Animal Research Institute Buildings

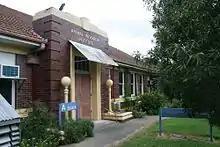
Vet School main building, 2011

In 1907, due to concerns about the impact of cattle tick on the dairy industry, the Institute returned to the control of the Department of Agriculture and Stock and Dr Sydney Dodd was appointed Principal Veterinary Surgeon and Bacteriologist for three years. He continued research work on the eradication of cattle ticks and the diseases caused by them. At his suggestion, the Department acquired of land at Yeerongpilly for an experimental station capable of accommodating the animals needed for research and sufficient for grass and crops to make the farm self-supporting in fodder. The Yeerongpilly site was more suitable than other sites considered as it was bounded on the north by the river, on the south by the railway line, leaving only narrow frontages on the east and west to adjoining land and public roads, thereby reducing the danger that disease could spread.